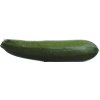
Label: green_zucchini